11B-X-1371

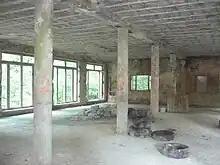
An empty room in an abandoned building with no finishes, cement structural systems visible, support columns in the middle, empty openings along a left brick wall through which a forest can be seen, and cement blocks and tires piled on the floor

While the identity of the video creator remained unknown, the location at which it was filmed has been identified. A Polish Internet user who was following the story went to the former Zofiówka Sanatorium, near Otwock, a short distance south of Warsaw. One of the rooms there had the same fenestration and graffiti seen in the video. The latter were not present in a photo of the room taken in November 2013, suggesting the video was made between then and April 2015.